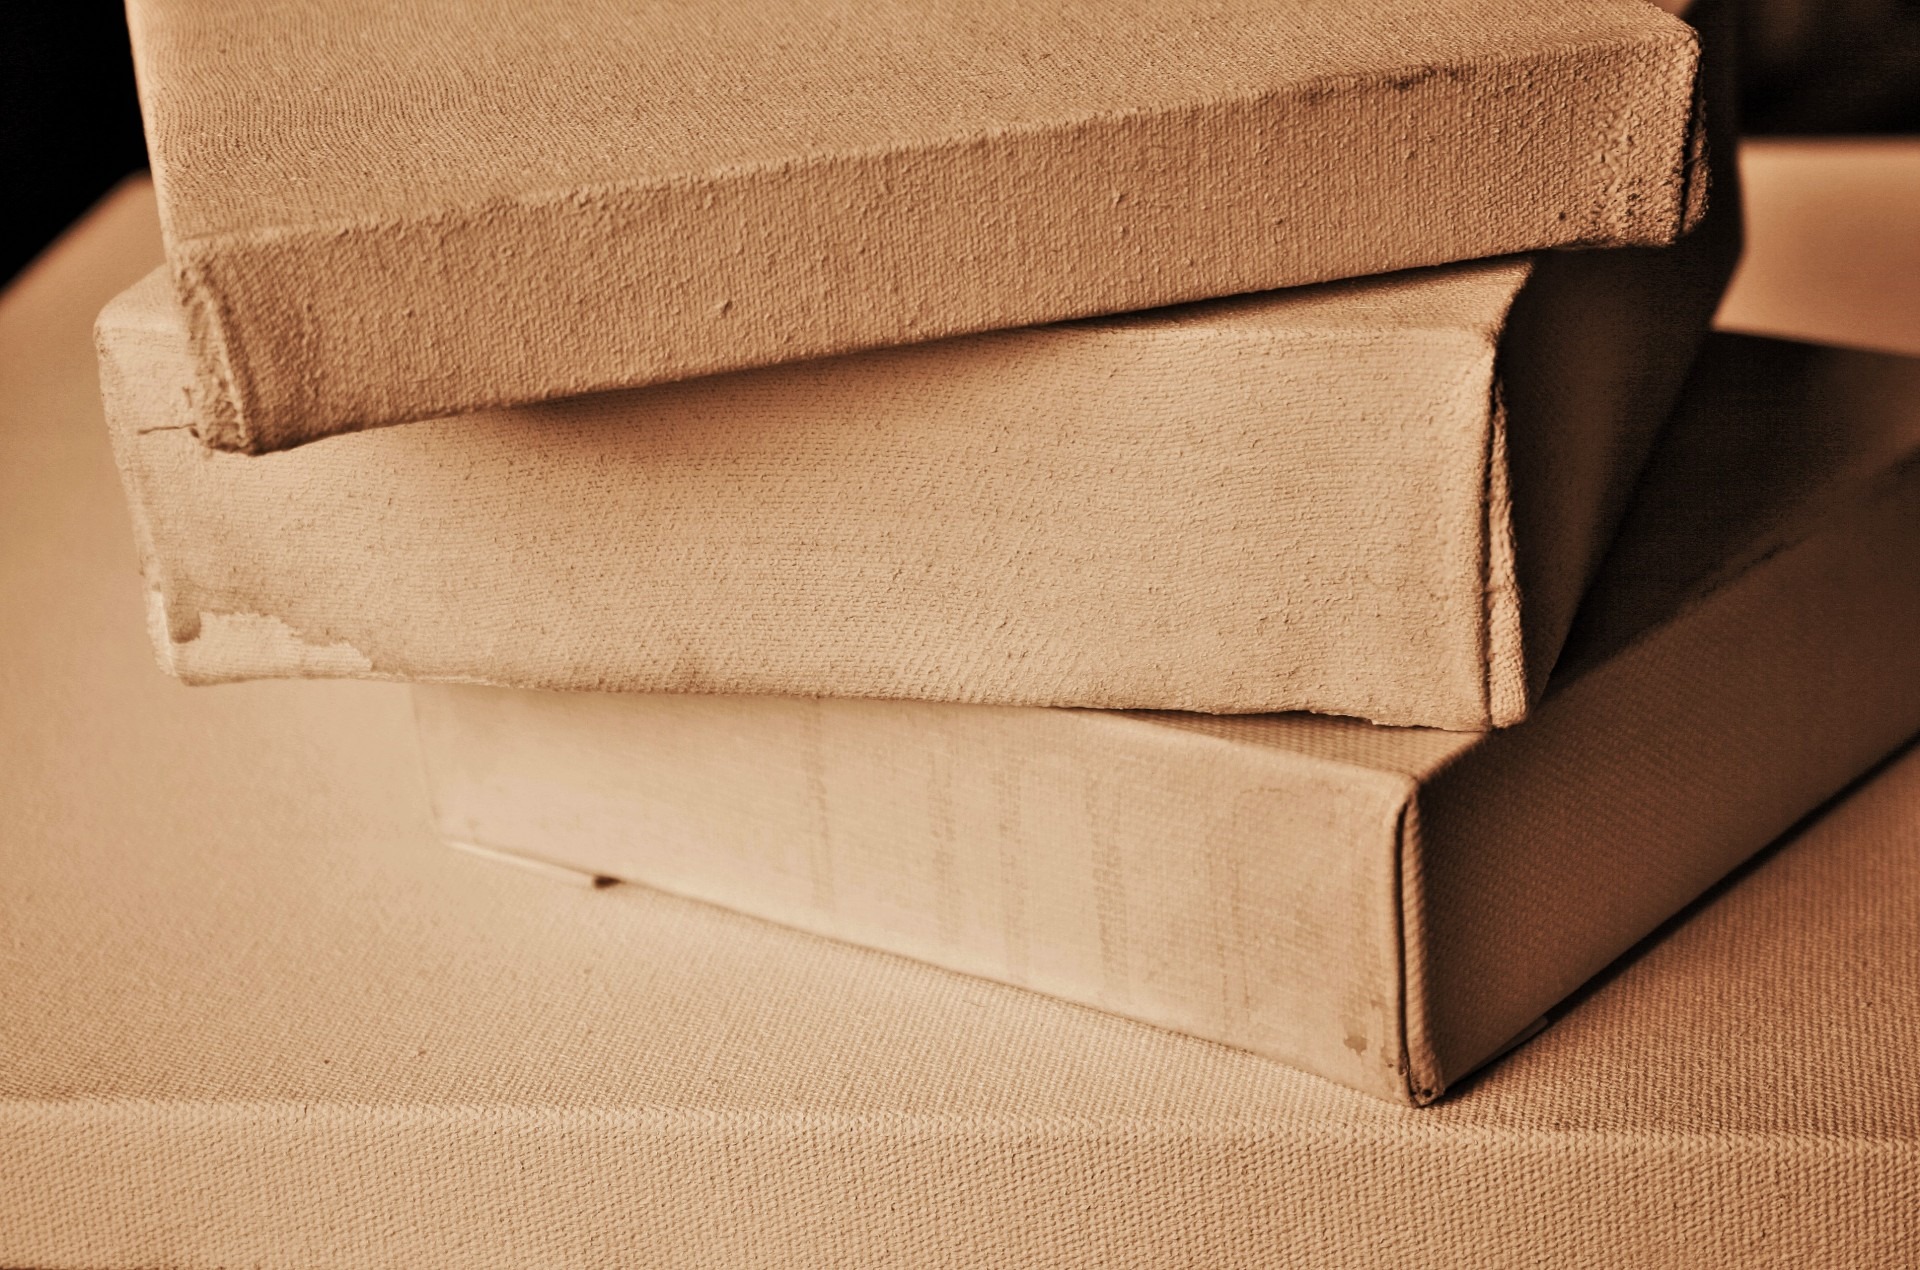
creative, leather, texture, artistic, brown, artist, grunge, furniture, material, parchment, blank, textile, palette, drawing, design, bed, tinted, stretched, aged, canvas, template, distressed, bed sheet